Mentuemhat

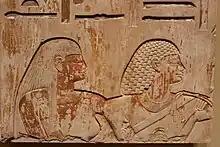
Shepenmut and Montuemhat (Seattle Art Museum)

Mentuemhat or Montuemhat (c. 700 BCE – c. 650 BCE) was a rich and powerful Theban official from ancient Egypt who lived during the Twenty-fifth Dynasty of Egypt and Twenty-sixth Dynasty of Egypt. He was the Fourth Priest of Amun in Thebes.